Monkey Business (1926 film)

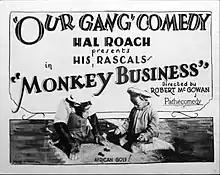
Lobby card

Monkey Business is a 1926 American short silent comedy film directed by Robert F. McGowan. It was the 48th "Our Gang" short subject to be released.